UNAH Center for Art and Culture

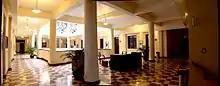
General sight Arts centre and Culture

The UNAH Center for Art and Culture (CAC), is a space of permanent dialogue between the Autonomous National University of Honduras (UNAH) and the community of Comayagüela, Honduras, which promotes the spreading of humanistic, artistic and scientific knowledge.